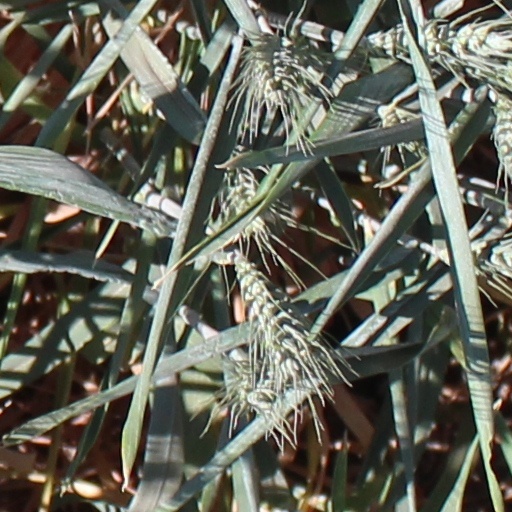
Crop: wheat